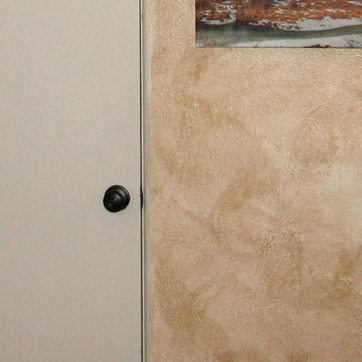
Material: wallpaper